Metropolitan City of Rome Capital

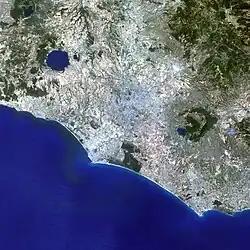
Satellite picture of Rome metropolitan area.

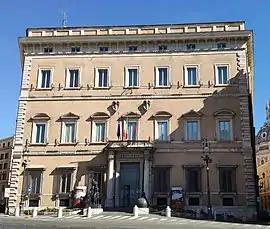
Palazzo Valentini is the seat of the Metropolitan Council.

The Metropolitan City of Rome Capital is the centre of a radial network of roads that roughly follow the lines of the ancient Roman roads which began at the Capitoline Hill and connected Rome with its empire. Today Rome is circled, at a distance of about from the Capitol, by the ring-road (the Grande Raccordo Anulare or GRA).